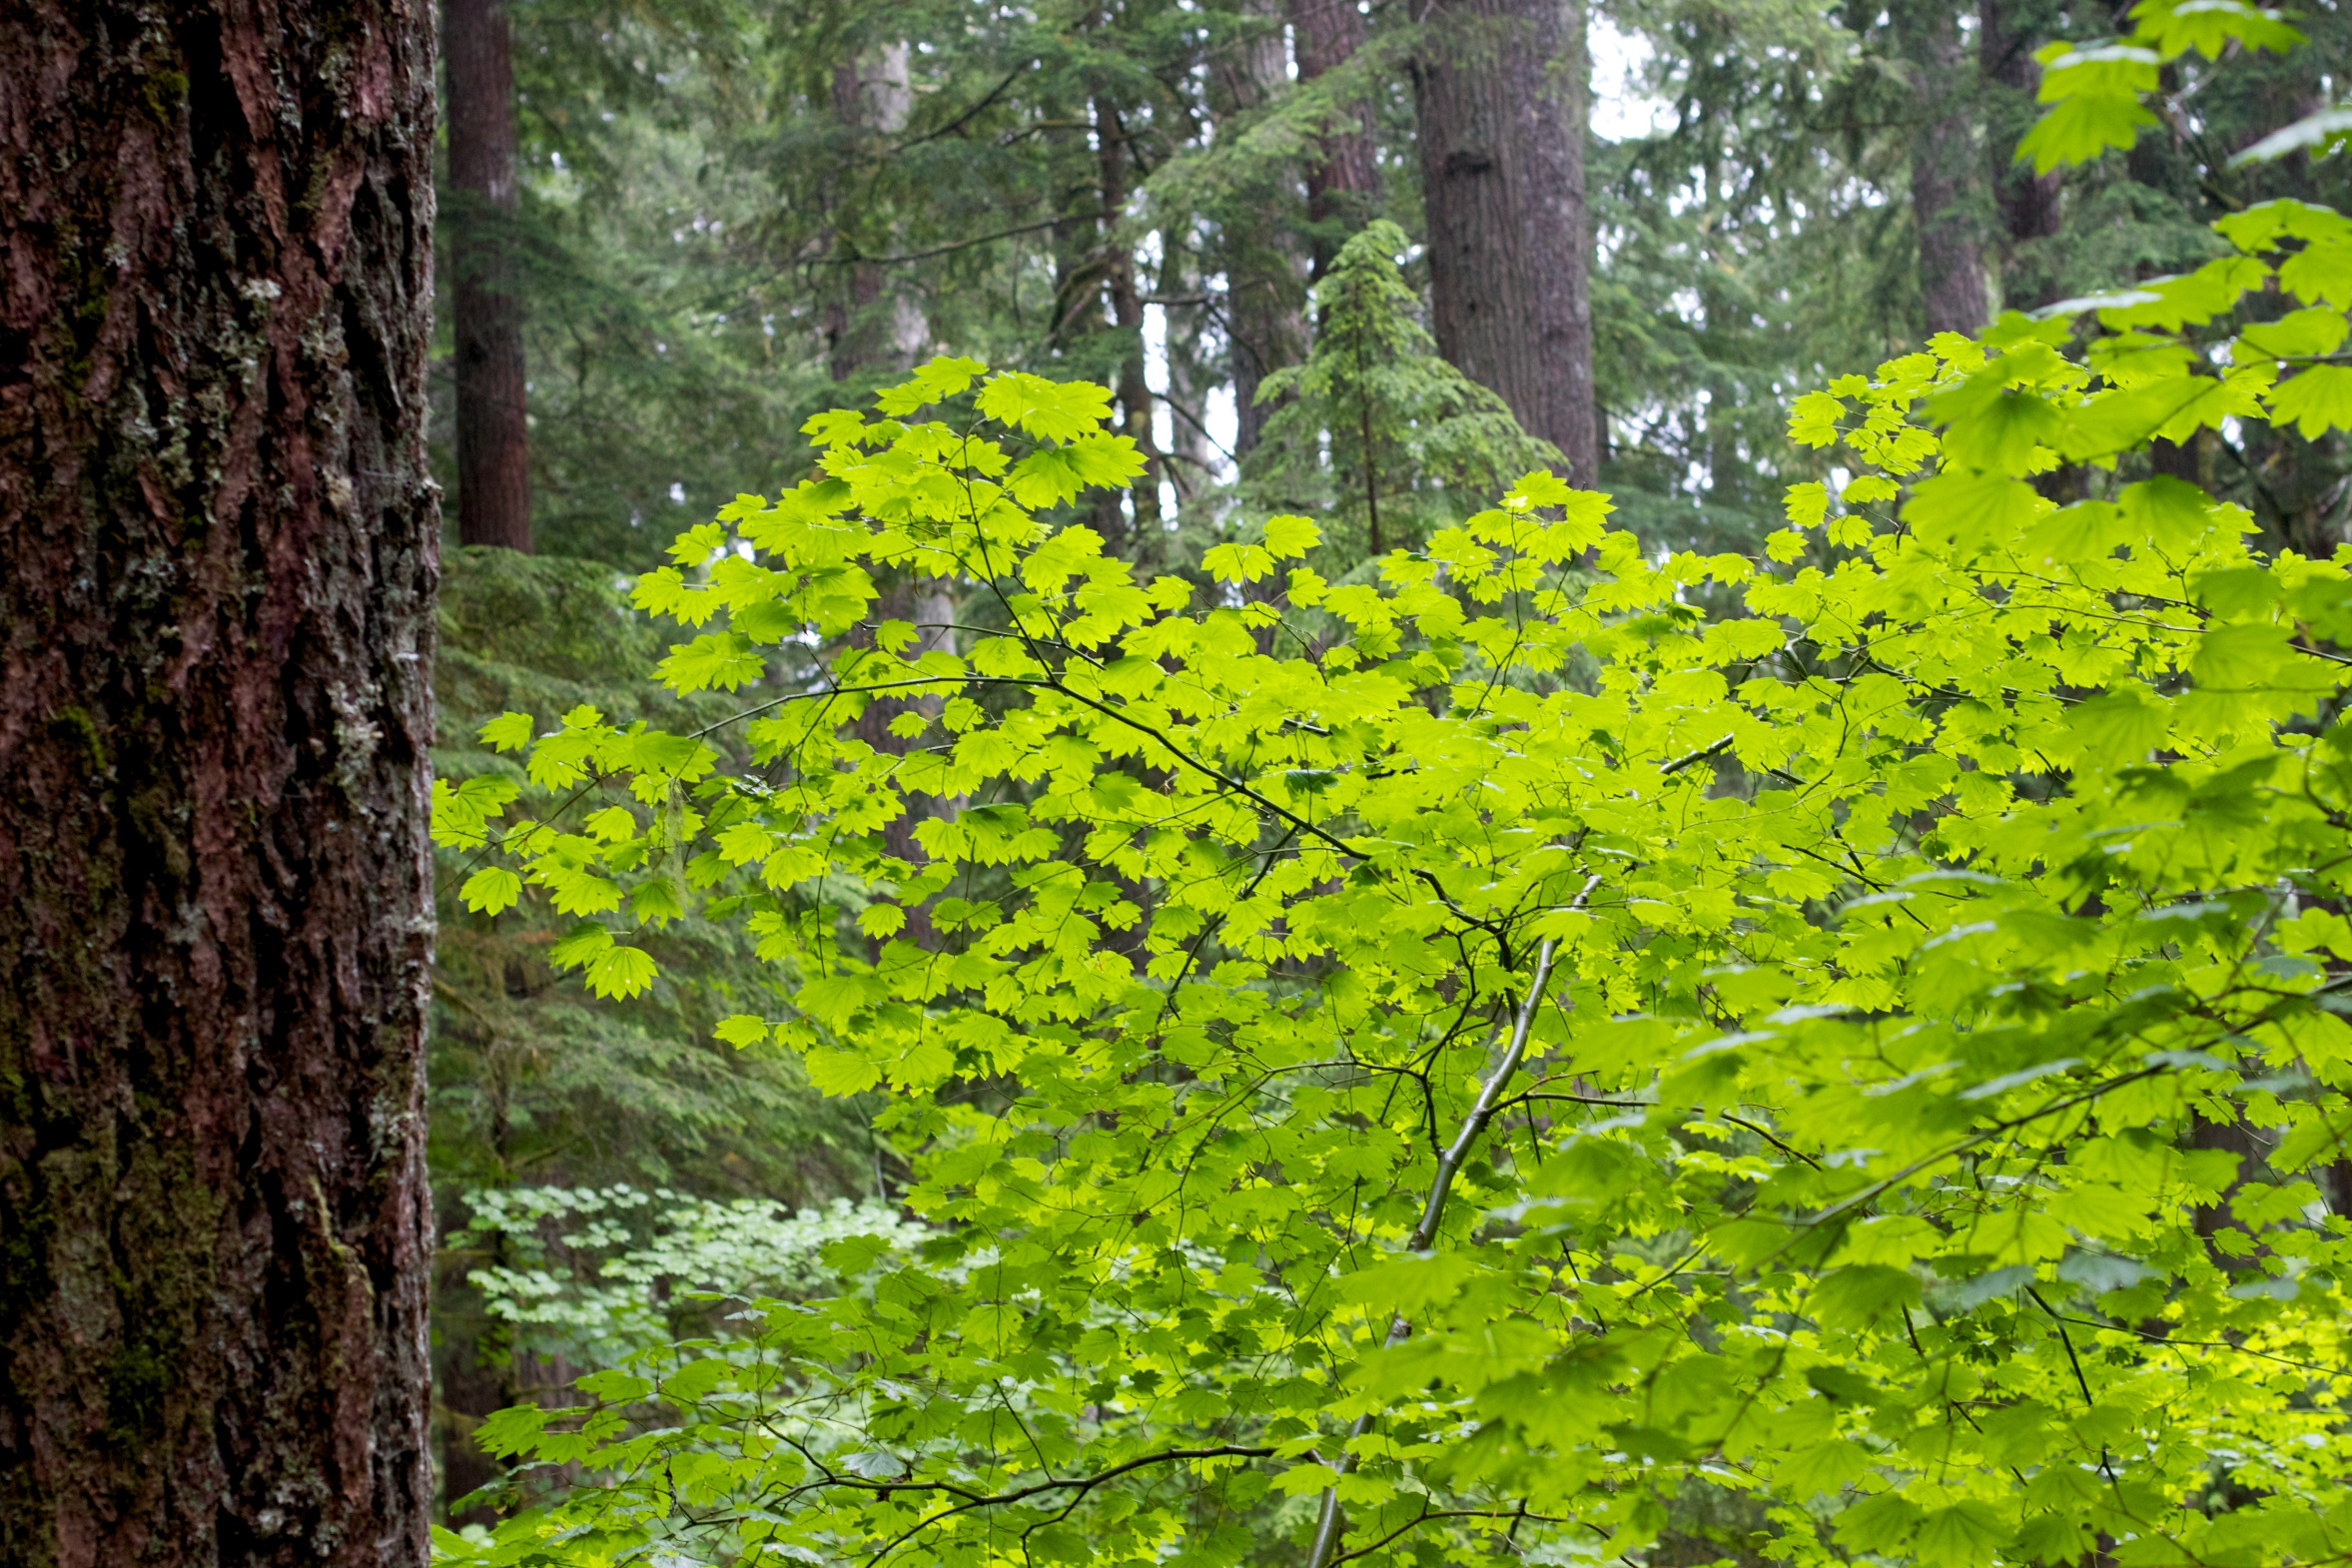
tree, forest, branch, plant, leaf, flower, green, produce, botany, flora, wildflower, washington, shrub, deciduous, woodland, odyssey, ecosystem, flowering plant, woody plant, land plant